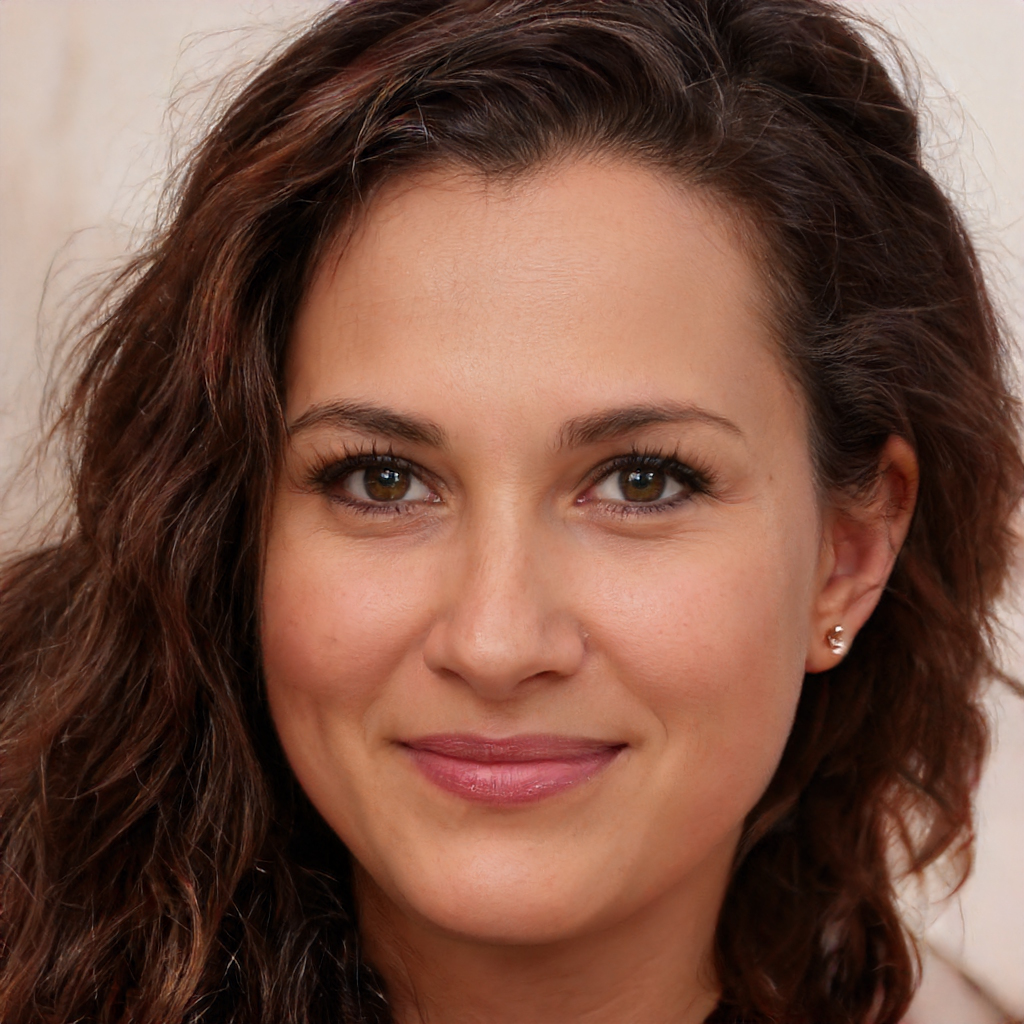
Gender: Female